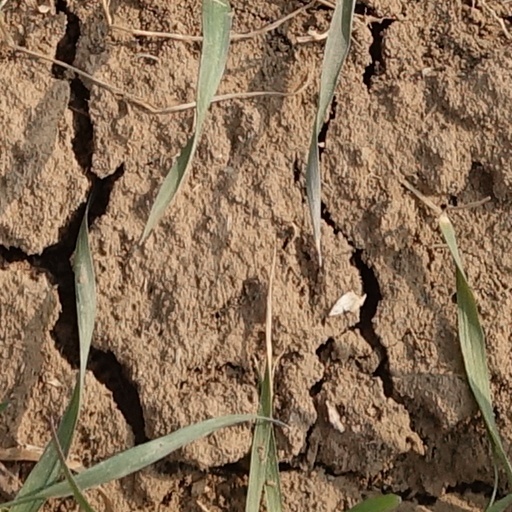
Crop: wheat